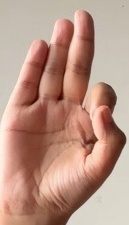
ASL sign: F